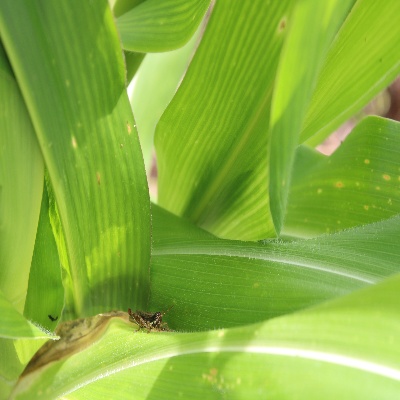
Crop: Maize
Condition: streak virus